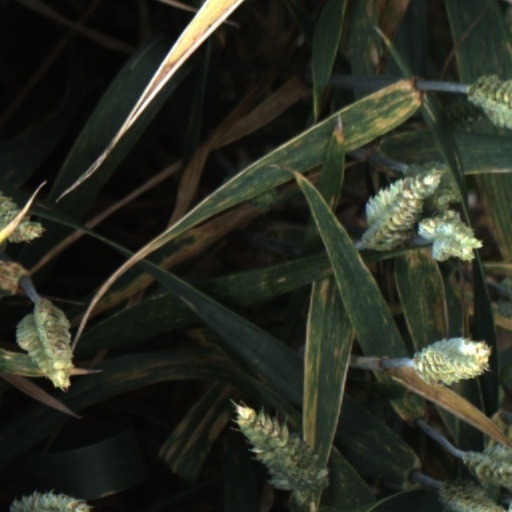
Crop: wheat